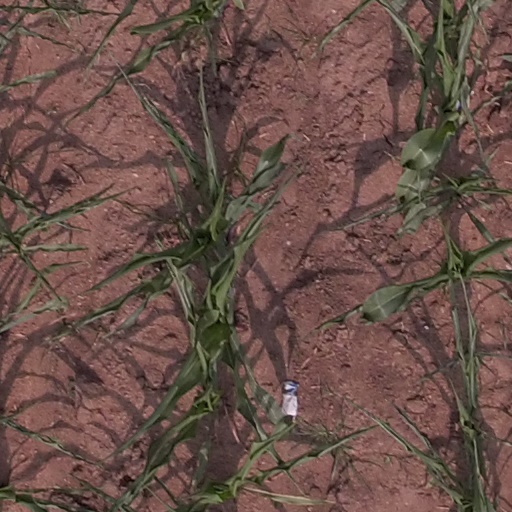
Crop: maize; corn